TwoVm Para Cristo

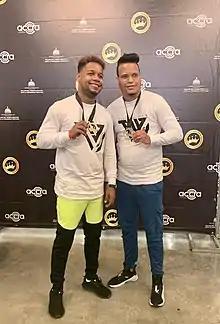
Josué Guzmán (left) and Ramón Guzmán (right), 2021

TwoVm Para Cristo is a duo of urban music, originally from the Dominican Republic, made up of the Guzmán brothers, Josué and Ramón. His nickname TwoVm (Dos Vencedores Más) means ""Two More Victors for Christ"".